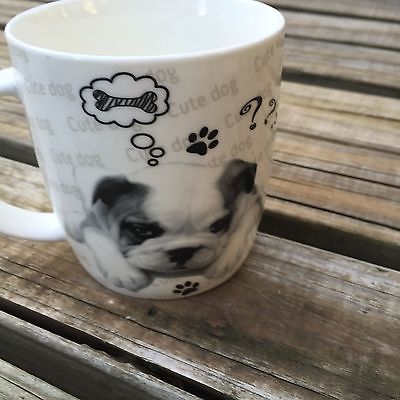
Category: mug